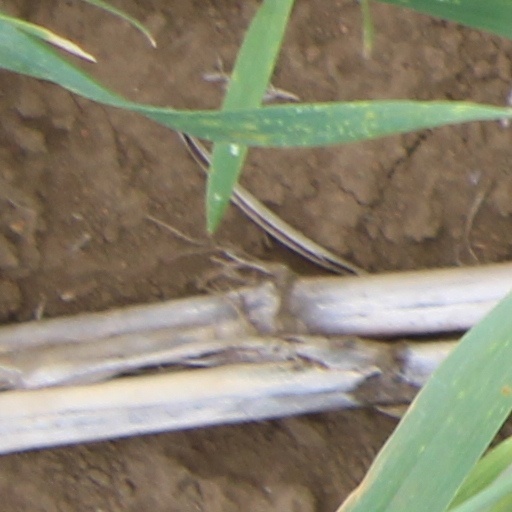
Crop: wheat